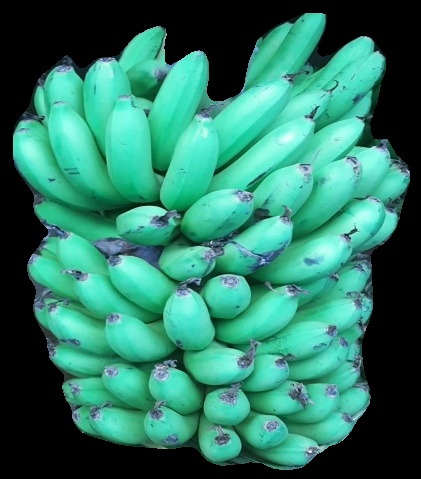
Variety: pachbale
Grade: grade1